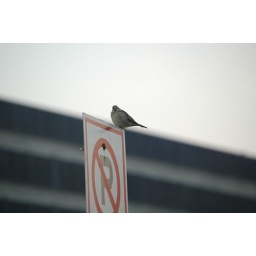
Across the street from my office. In fact, that's my office in the background.